Counter-castle

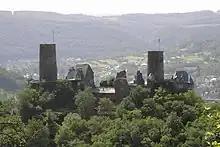
View of Thurant Castle on the Moselle from the Bleidenberg hill

Counter-castles were built in the Middle Ages to counter the power of a hostile neighbour or as a siege castle, that is, a fortified base from which attacks could be launched on a nearby enemy castle.